Flame detector

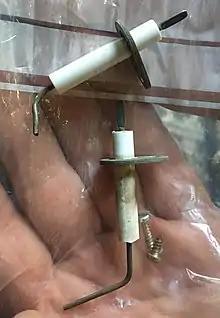
Flame igniter (top) and flame sensor

Thermocouples are used extensively for monitoring flame presence in combustion heating systems and gas cookers. A common use in these installations is to cut off the supply of fuel if the flame fails, in order to prevent unburned fuel from accumulating. These sensors measure heat and therefore are commonly used to determine the "absence" of a flame. This can be used to verify the presence of a pilot flame.